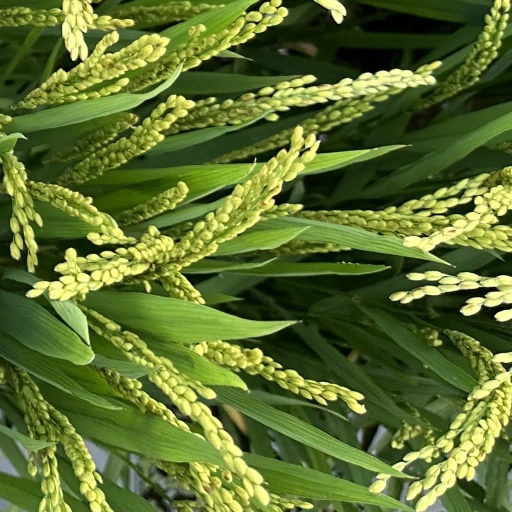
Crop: rice